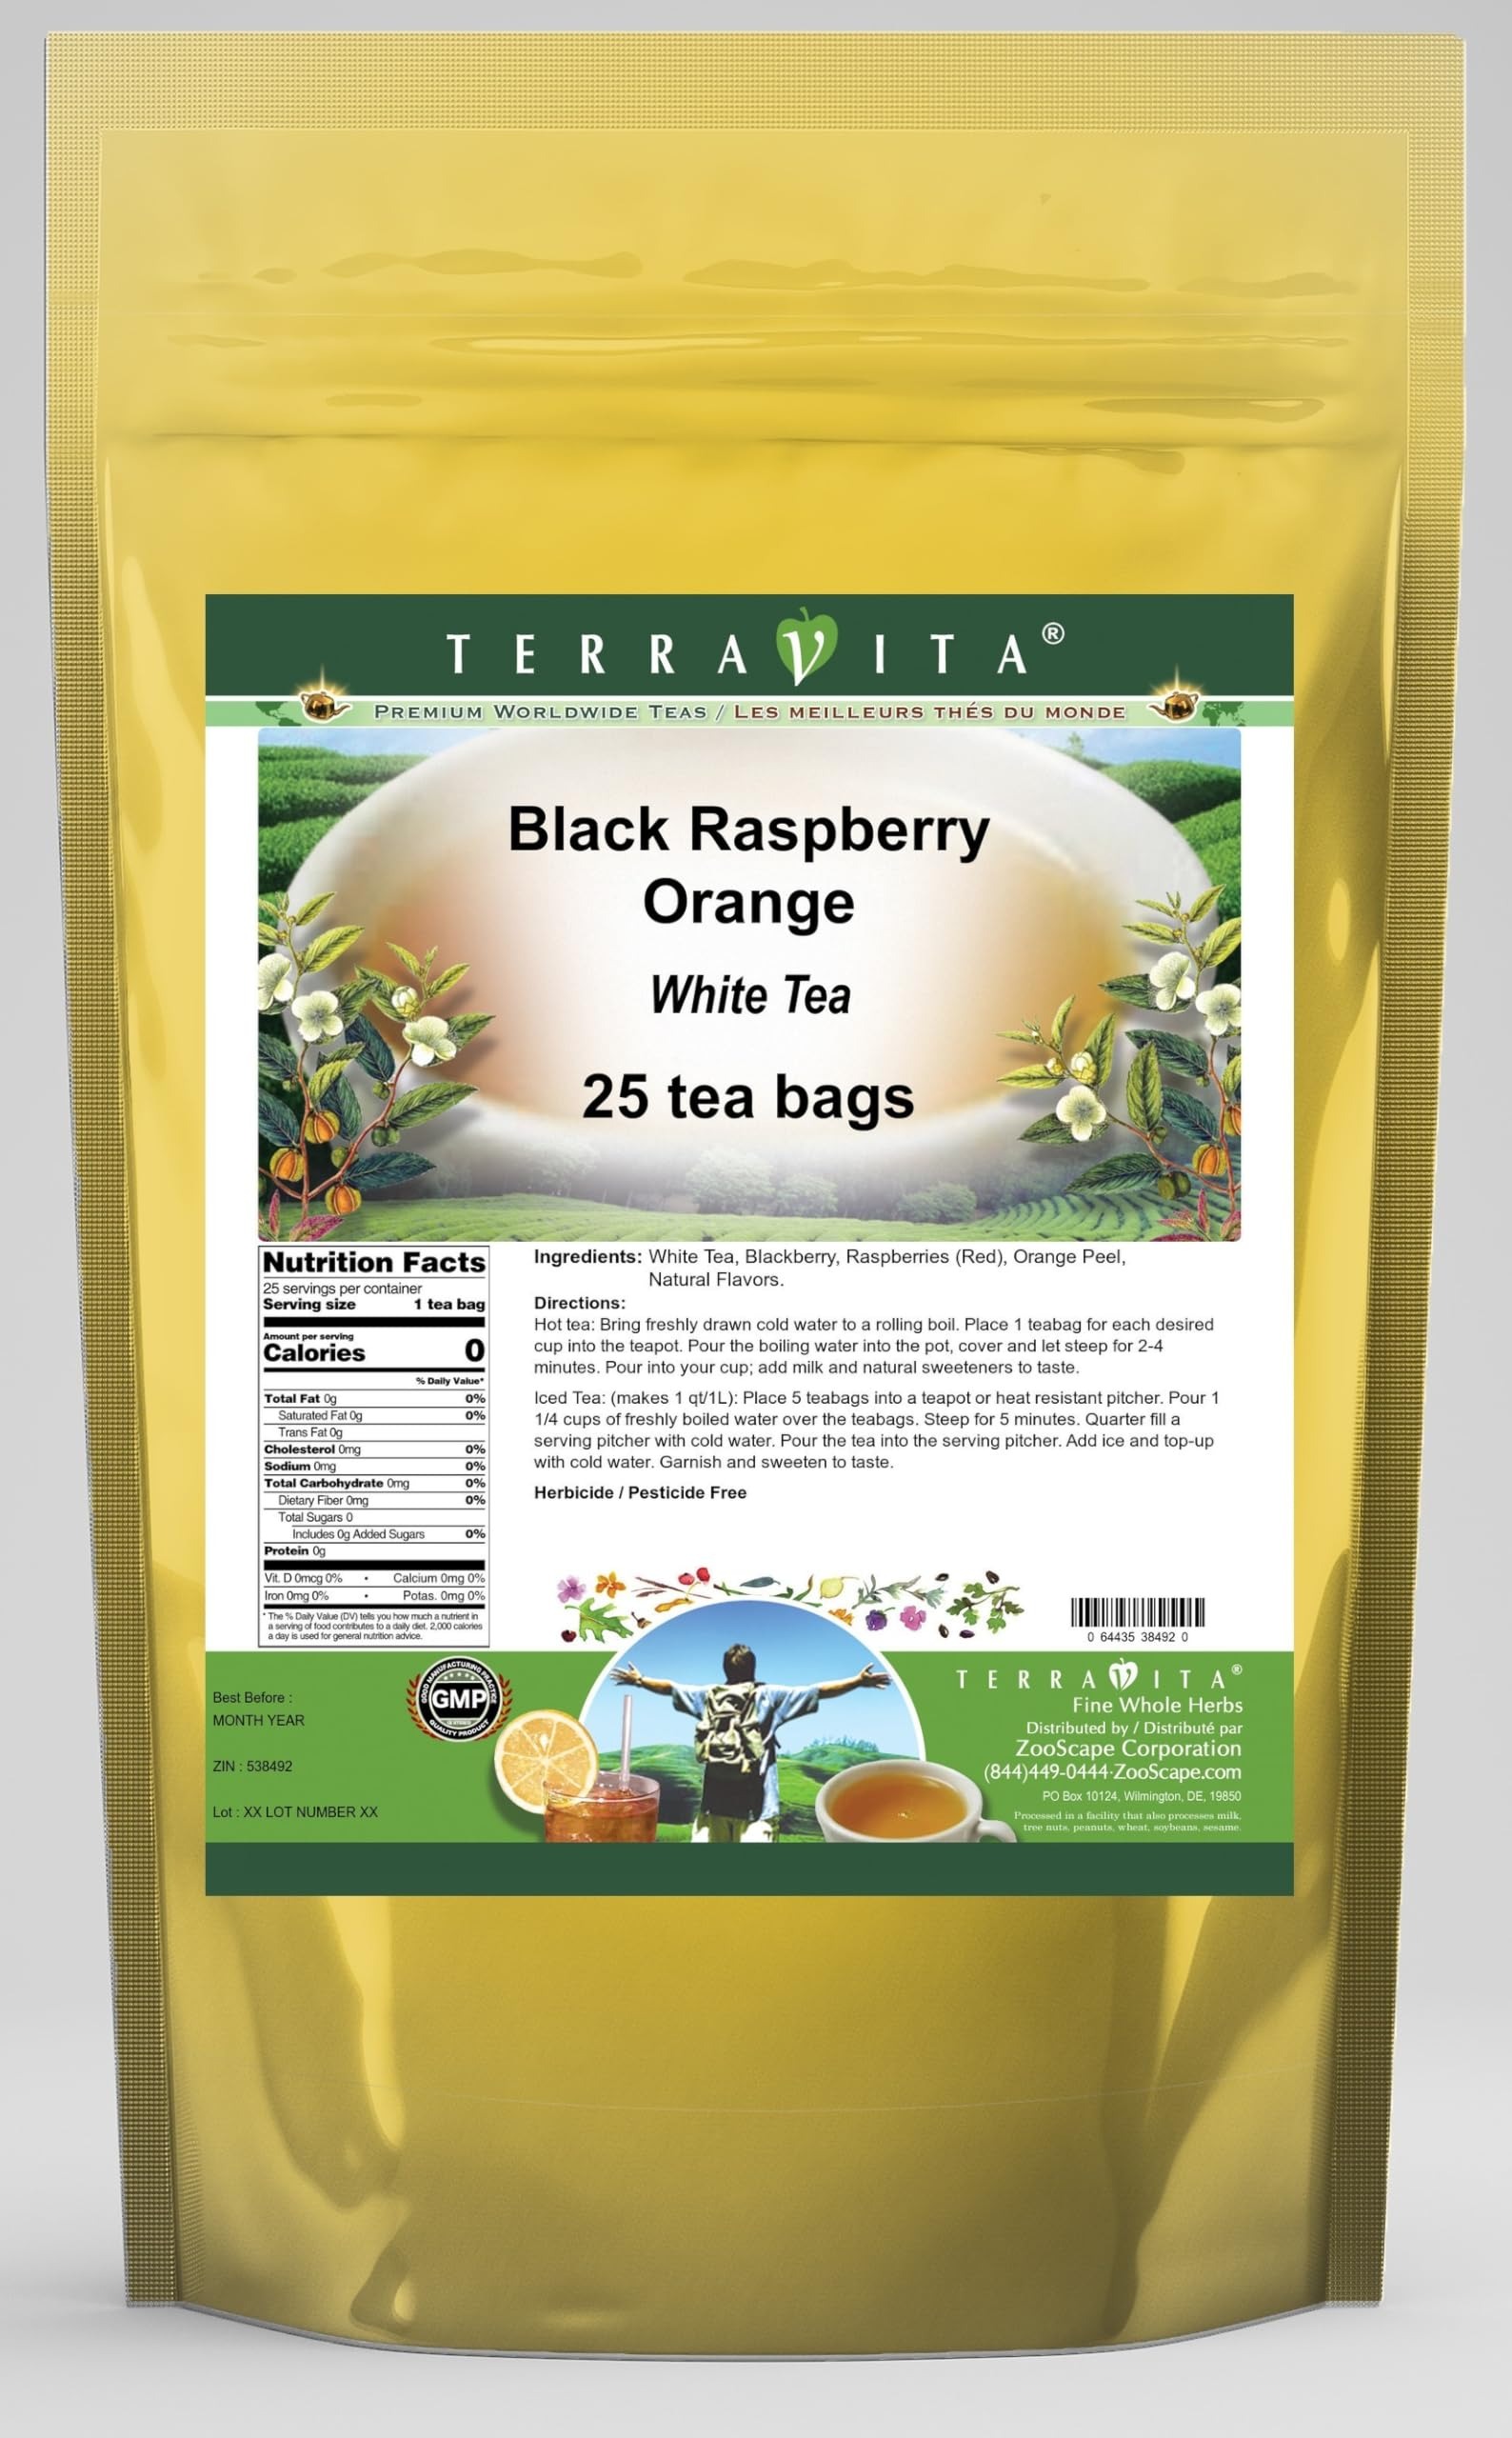
Item Name: Black Raspberry Orange White Tea (25 tea bags, ZIN: 538492) - 2 Pack
Bullet Point 1: Our Black Raspberry Orange White Tea is a mouth-watering flavored White tea with Blackberry, Raspberries (Red) and Orange Peel that you can enjoy all year round! The aroma and Black Raspberry Orange flavor is a delight! - Ingredients: White tea, Blackberry, Raspberries (Red), Orange Peel and Natural Black Raspberry Orange Flavor.
Bullet Point 2: No fillers.
Bullet Point 3: Manufacturer: TerraVita
Bullet Point 4: Size: 25 tea bags
Bullet Point 5: White Tea Bags - Packed in a convenient upright pouch!
Product Description: Our Black Raspberry Orange White Tea is a mouth-watering flavored White tea with Blackberry, Raspberries (Red) and Orange Peel that you can enjoy all year round! The aroma and Black Raspberry Orange flavor is a delight! - Ingredients: White tea, Blackberry, Raspberries (Red), Orange Peel and Natural Black Raspberry Orange Flavor. - Hot tea brewing method: Bring freshly drawn cold water to a rolling boil. Place 1 teabag for each desired cup into the teapot. Pour the boiling water into the pot, cover and let steep for 2-4 minutes. Pour into your cup; add milk and natural sweeteners to taste. - Iced tea brewing method: (to make 1 liter/quart): Place 5 teabags into a teapot or heat resistant pitcher. Pour 1 1/4 cups of freshly boiled water over the teabags. Steep for 5 minutes. Quarter fill a serving pitcher with cold water. Pour the tea into the serving pitcher. Add ice and top-up with cold water. Garnish and sweeten to taste. - TerraVita is an exclusive line of premium-quality, natural source products that use only the finest, purest and most potent ingredients found around the world. TerraVita is hallmarked by the highest possible standards of purity, potency, stability and freshness. All of our products are prepared with the highest elements of quality control, from raw materials through the entire manufacturing process, up to and including the moment that the bottles or bags are sealed for freshness and shipped out to you. Our highest possible standards are certified by independent laboratories and backed by our personal guarantee. - TerraVita exists to meet and ensure your family's health and wellness without the harmful effects of chemicals and health products. We strive to make all of our products affordable and reliable and are constantly searching the market to ma
Value: 50.0
Unit: Count

Price: 50.1